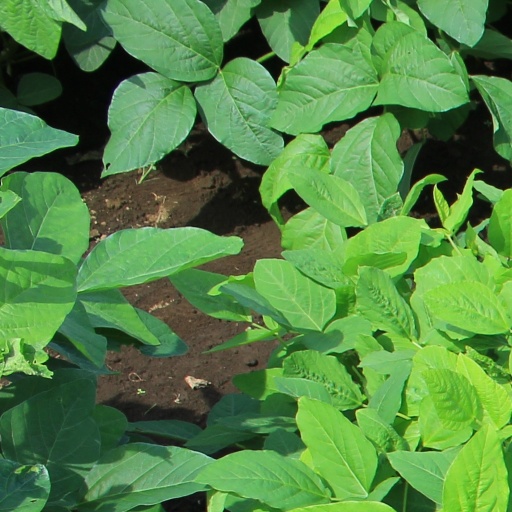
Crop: soybean